Siaosi Sovaleni

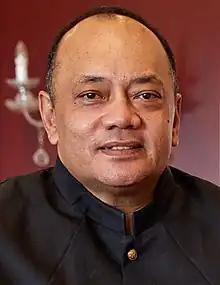
Sovaleni in 2022

Siaosi ‘Ofakivahafolau Sovaleni (born 28 February 1970), styled Hon. Hu‘akavameiliku, is a Tongan politician who served as the prime minister of Tonga from 2021 until his resignation in 2024. He had previously served as a cabinet minister, and from 2014 to 2017, he was deputy prime minister of Tonga. He is the current estate holder of the village of Ha'asini.